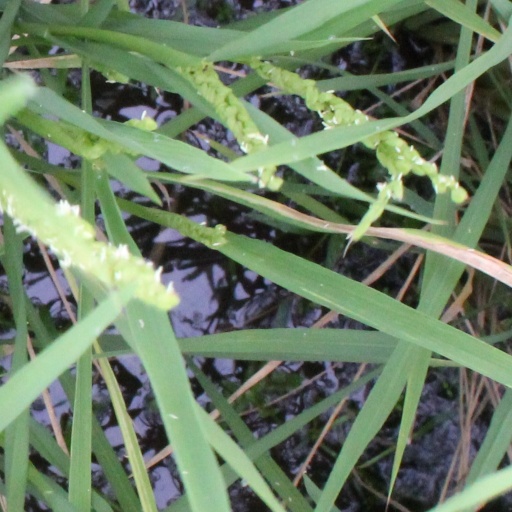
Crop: rice